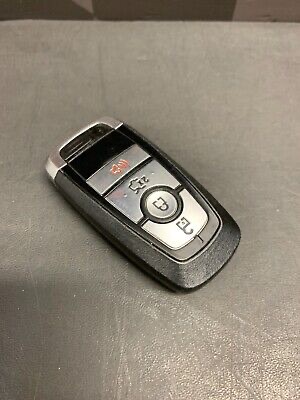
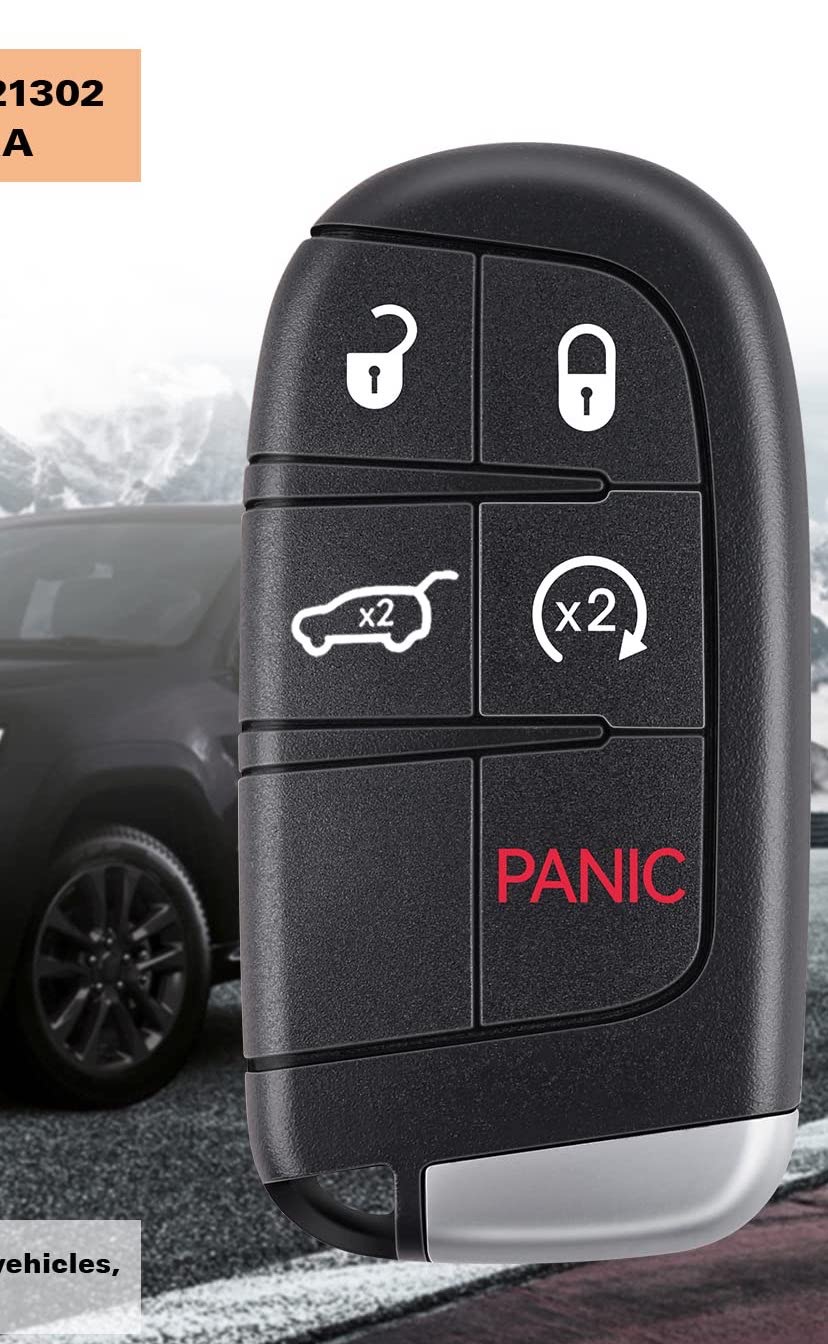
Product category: misc
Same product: yes